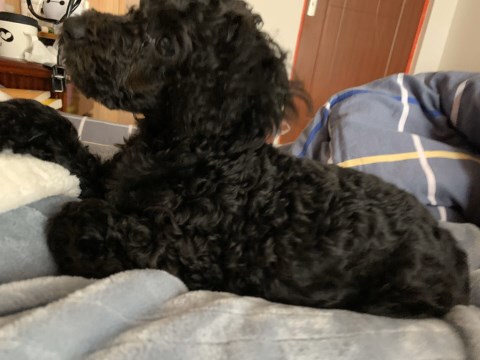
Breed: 7449-n000128-teddy